12 Metre

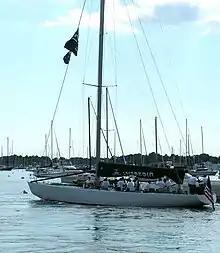
Two time America's Cup winner "Intrepid"

The America's Cup racing resumed in 1958 after World War II by a syndicate led by Henry Sears, more economical vessels were desired to replace the huge and expensive J-class yachts that were raced in the 1930s; the 12 Metre class was selected.